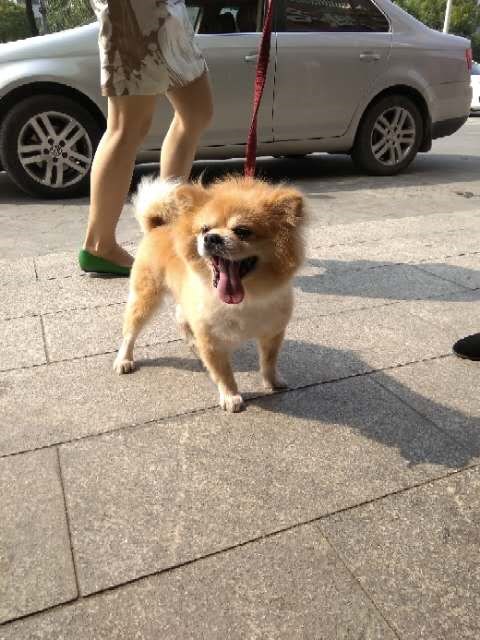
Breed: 1936-n000005-Pomeranian